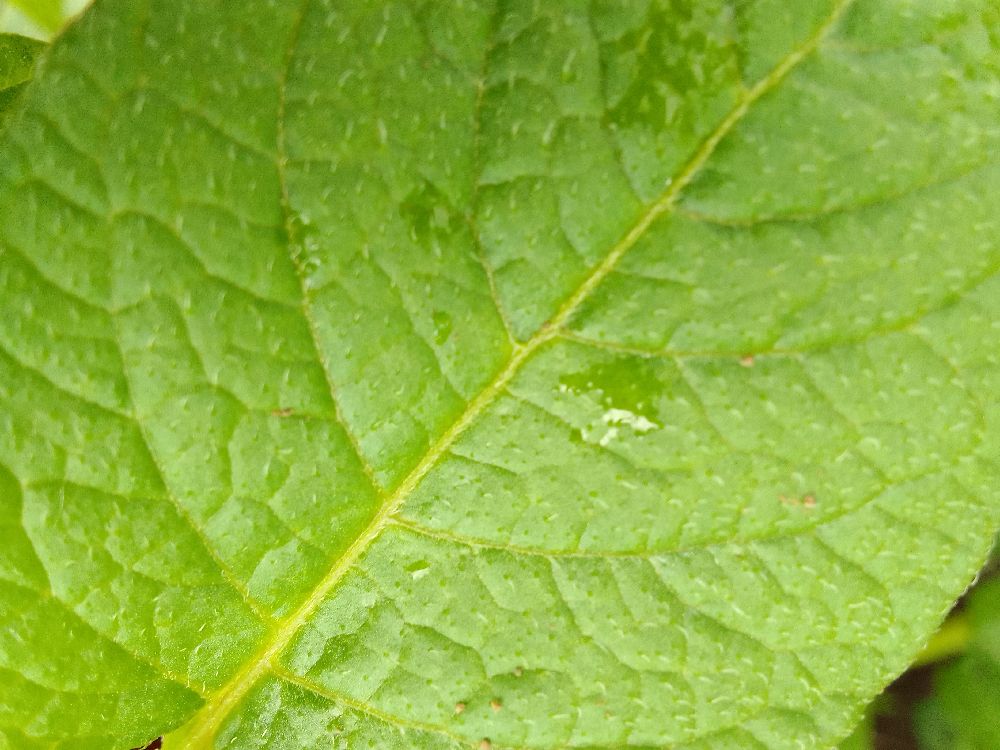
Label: Healthy